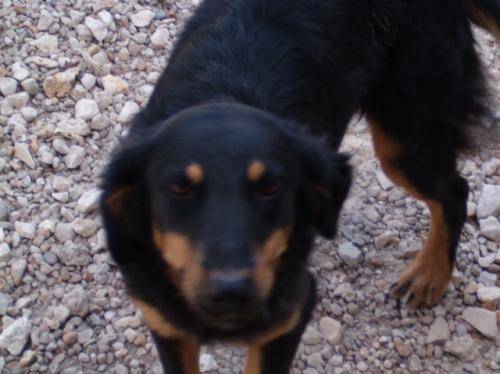
Label: dog